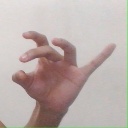
अक्षर: ओ